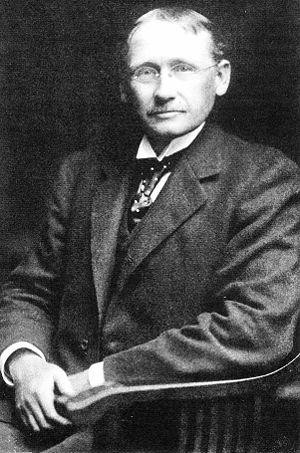
Le taylorisme – du nom de son inventeur, l'ingénieur américain Frederick Winslow Taylor – désigne la forme d'organisation scientifique du travail définie par lui et ses disciples à partir des années 1880.